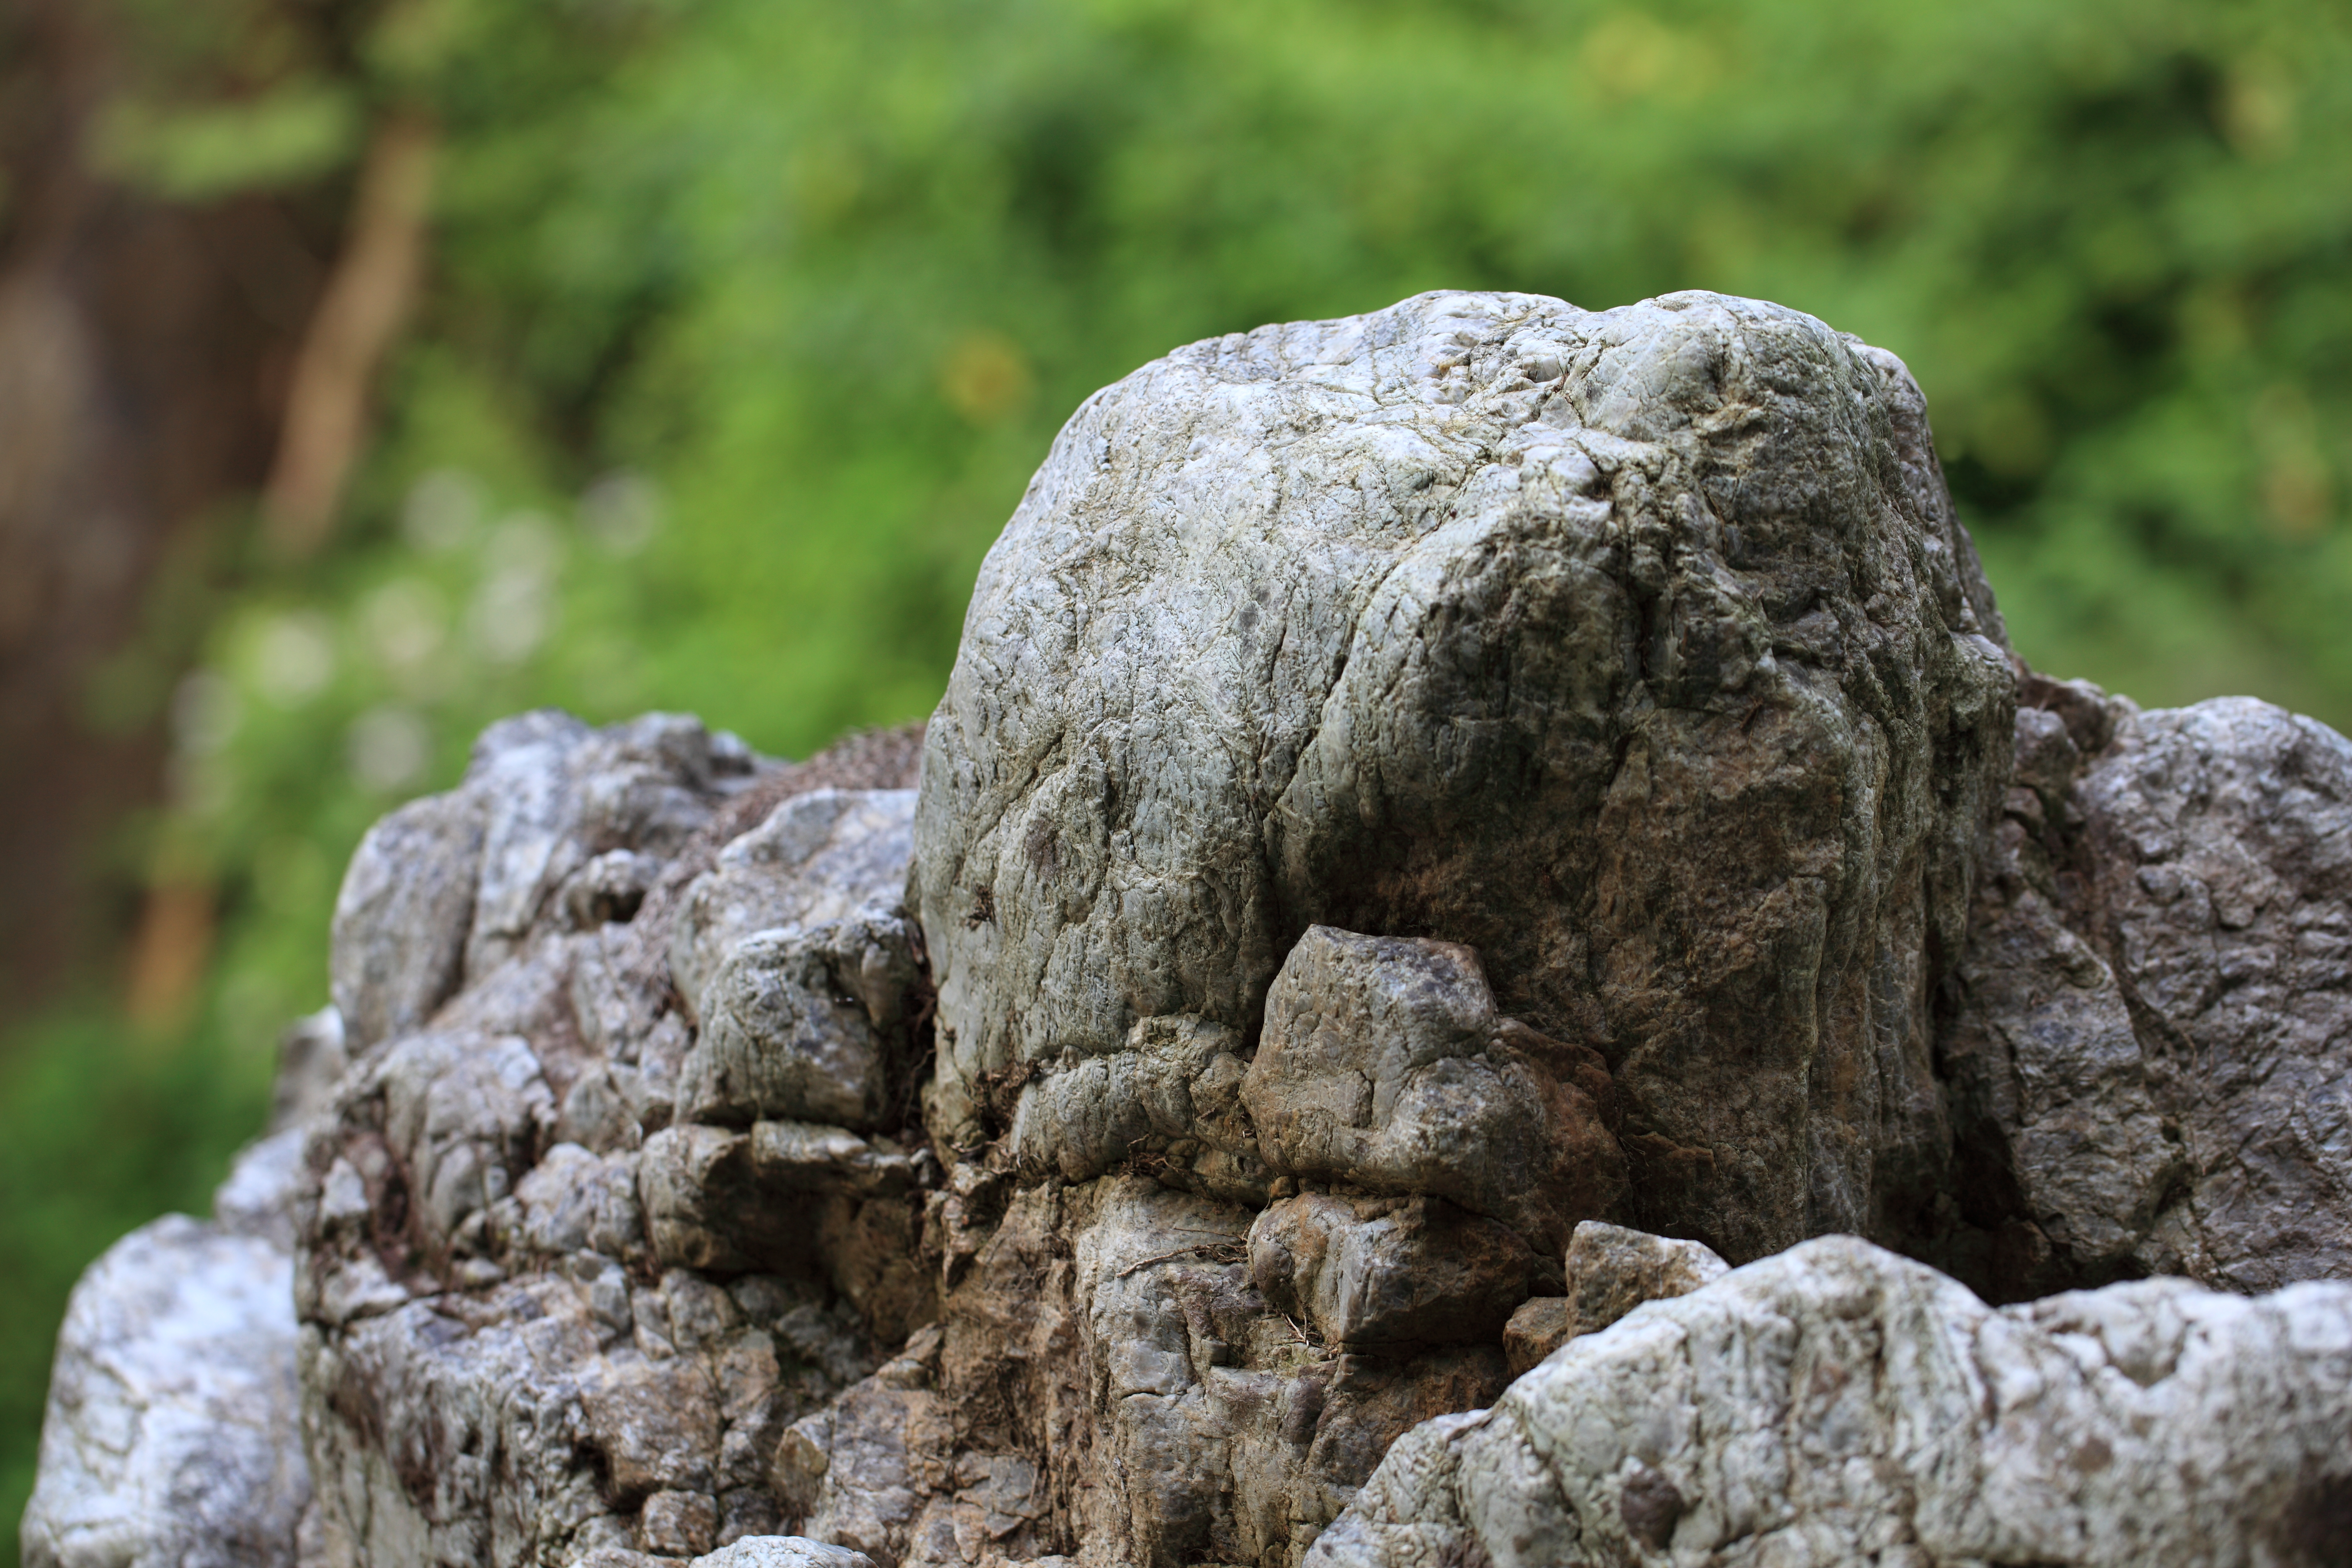
tree, nature, rock, wood, wildlife, statue, high, material, rocks, sculpture, geology, boulder, 5d, hires, markii, hi, res, resolution, saitama, chichibu, chichibukegonnotaki